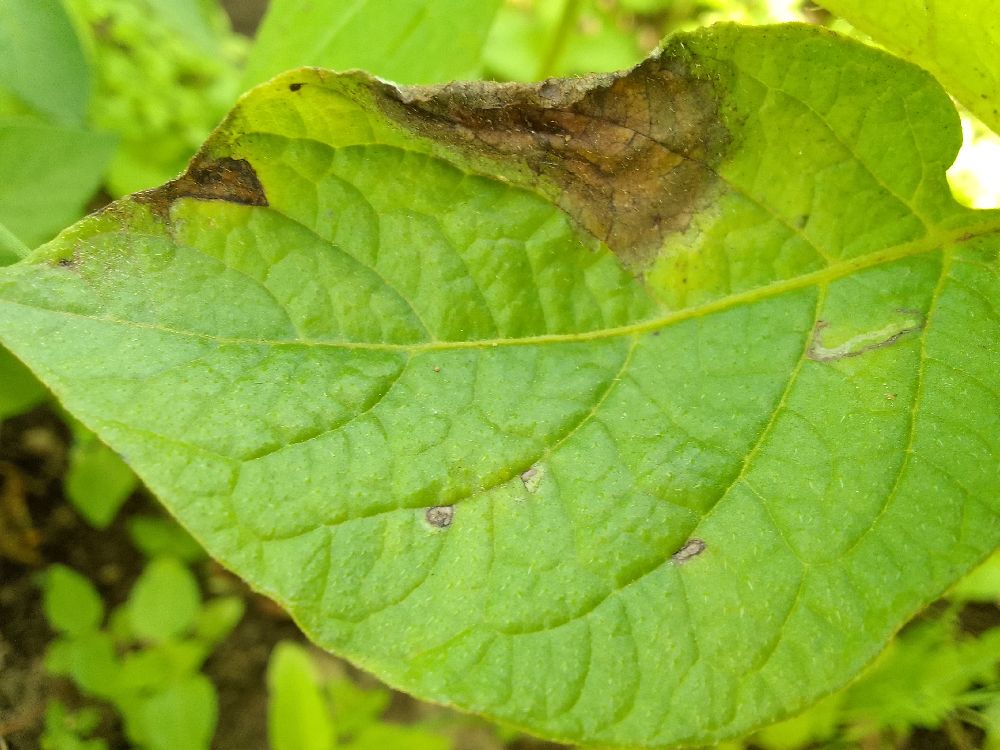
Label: Late blight